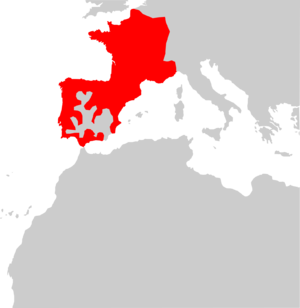
Le Campagnol amphibie est une espèce de rongeurs de la famille des Cricetidae. Cette forme aquatique se distingue de l'espèce voisine, le Campagnol terrestre, par un mode de vie très différent. Contrairement à la forme fouisseuse du Campagnol terrestre, ce campagnol aquatique ne présente pas de phases de pullulations, et du fait de ses faibles effectifs et de son mode de vie complètement lié à l'eau, ne cause jamais de dommages aux parcelles agricoles. Communément nommés « rat d'eau », ces deux campagnols de grande taille sont souvent confondus également avec les rats.
Cette liste commentée recense la mammalofaune en Europe. Elle répertorie les espèces de mammifères européens actuels et celles qui ont été récemment classifiées comme éteintes. Comme ici n'est référencé que l'Europe dans ses limites géographiques les plus communément admises, cette liste ne comptabilise pas les animaux présents dans les îles Canaries, Madère, le Groenland, la Sibérie, la partie asiatique de la Transcaucasie, l'Anatolie et Chypre.
Cette liste commentée recense la mammalofaune en Andorre. Elle répertorie les espèces de mammifères andorrans actuels et celles qui ont été récemment classifiées comme éteintes. Cette liste comporte 67 espèces réparties en sept ordres et 19 familles, dont quatre sont « vulnérables » et six sont « quasi menacées ».